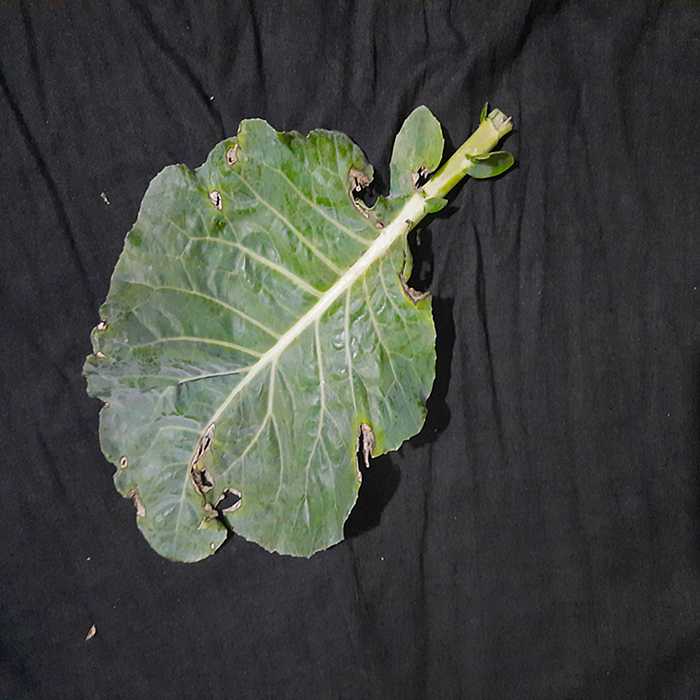
Plant: Cauliflower
Label: Downy mildew